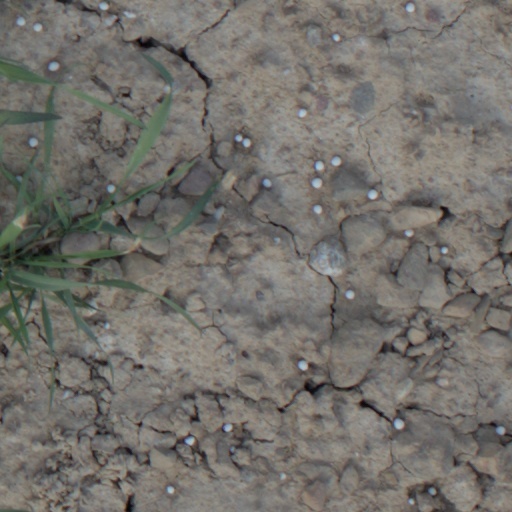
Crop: wheat